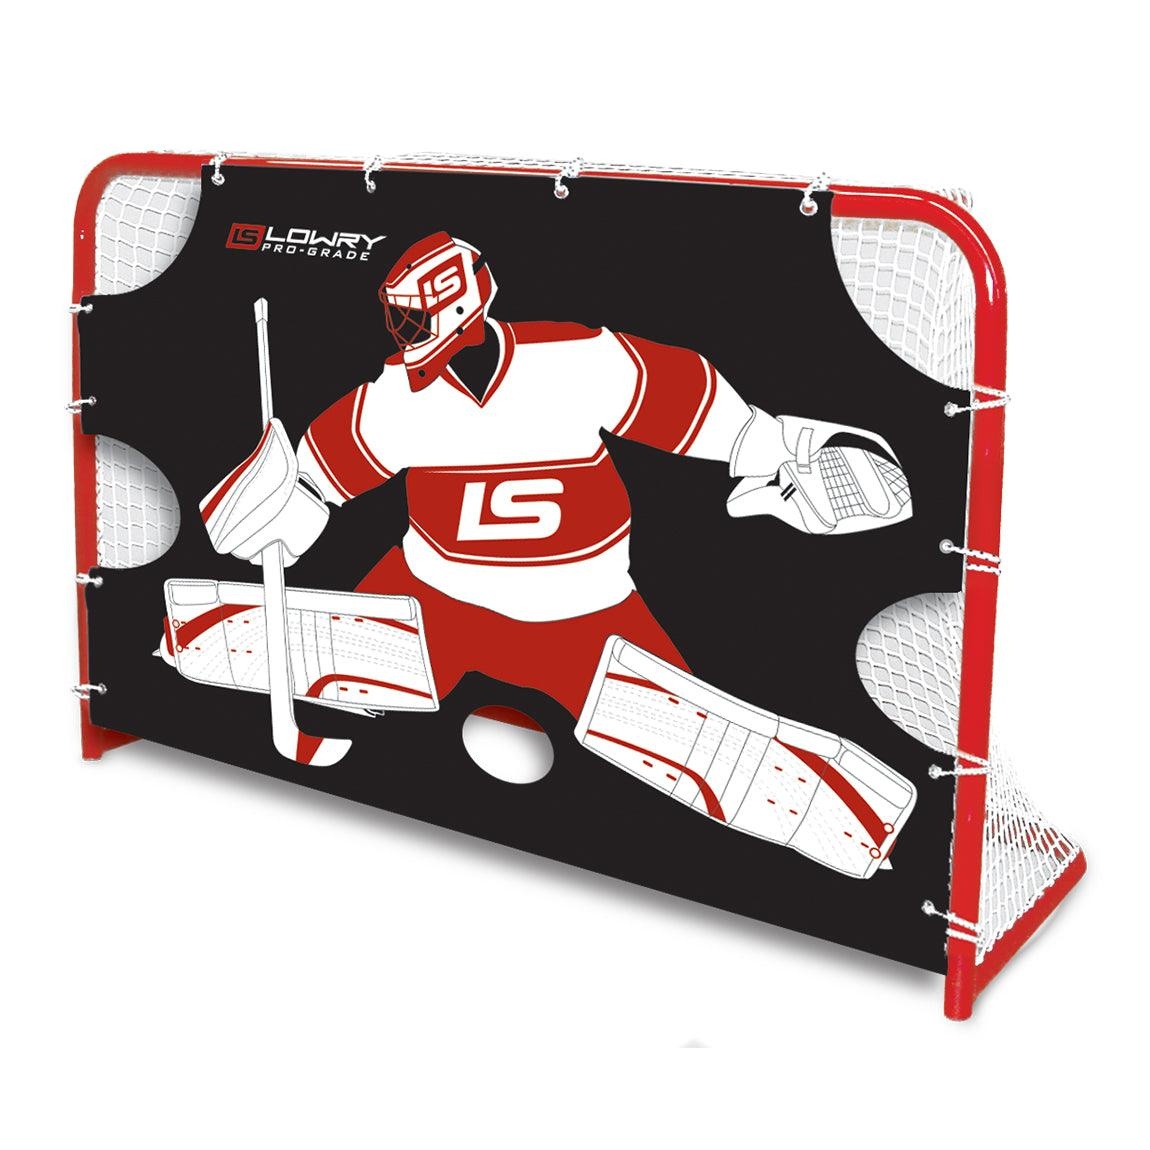
Pro-Grade Sniper Shooting Trainer
Brand: Lowry
New butterfly position Shooting Trainer crafted from durable PVC, featuring a bungee cord and hook attachment system. Goal not included.
Category: Sporting Goods > Athletics > Figure Skating & Hockey > Figure Skating & Hockey Training Aids > Hockey Passing Trainers